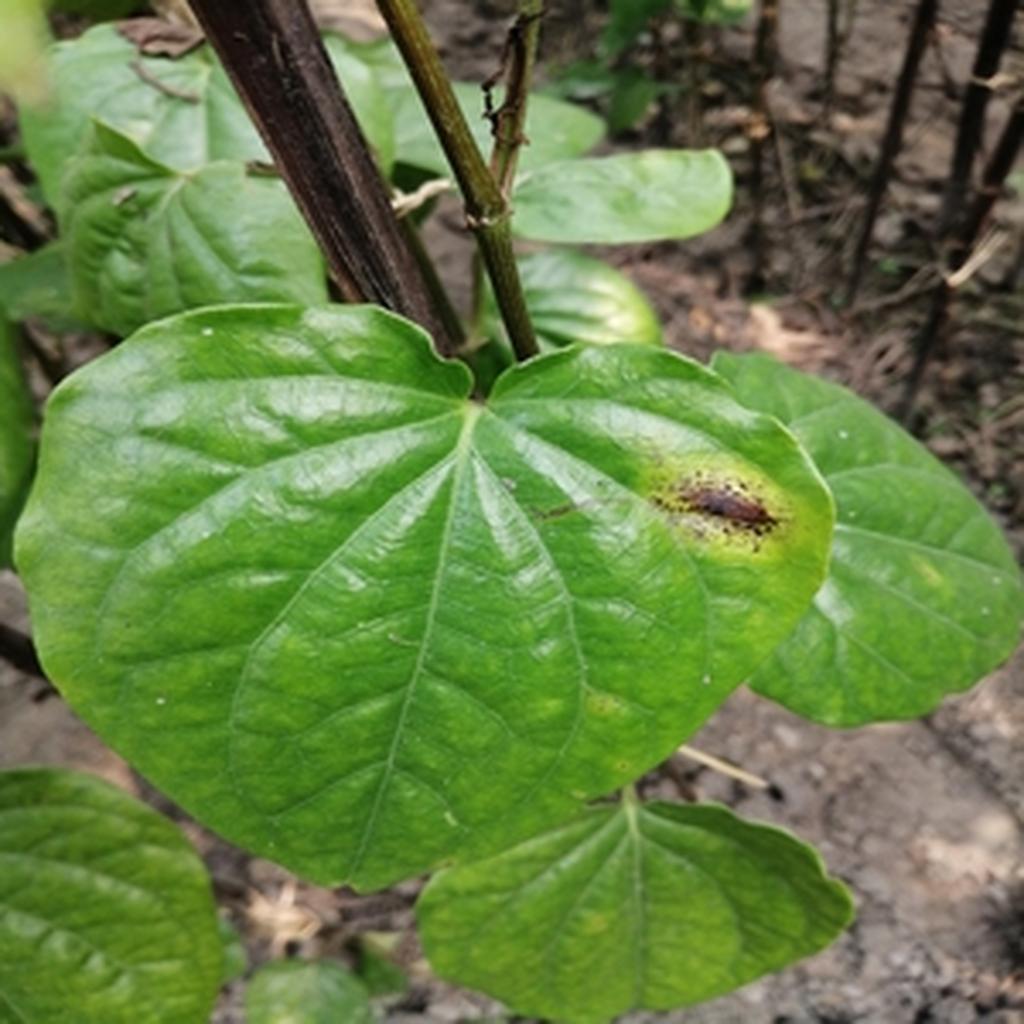
Label: Leaf_Rot